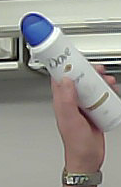
Product: dove_spray